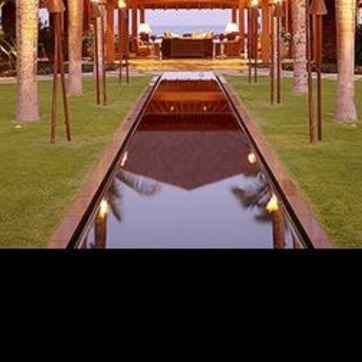
Material: water